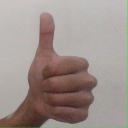
अक्षर: थ